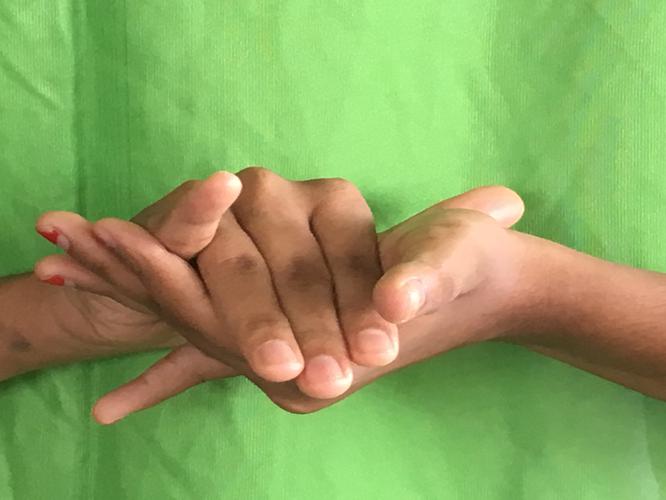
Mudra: Kurma
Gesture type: double_hand